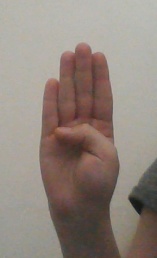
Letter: kaaf